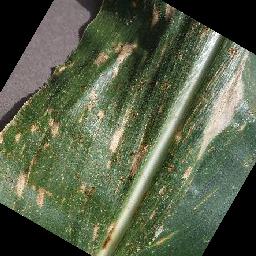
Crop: corn
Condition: (maize)_cercospora_spot_gray_spot